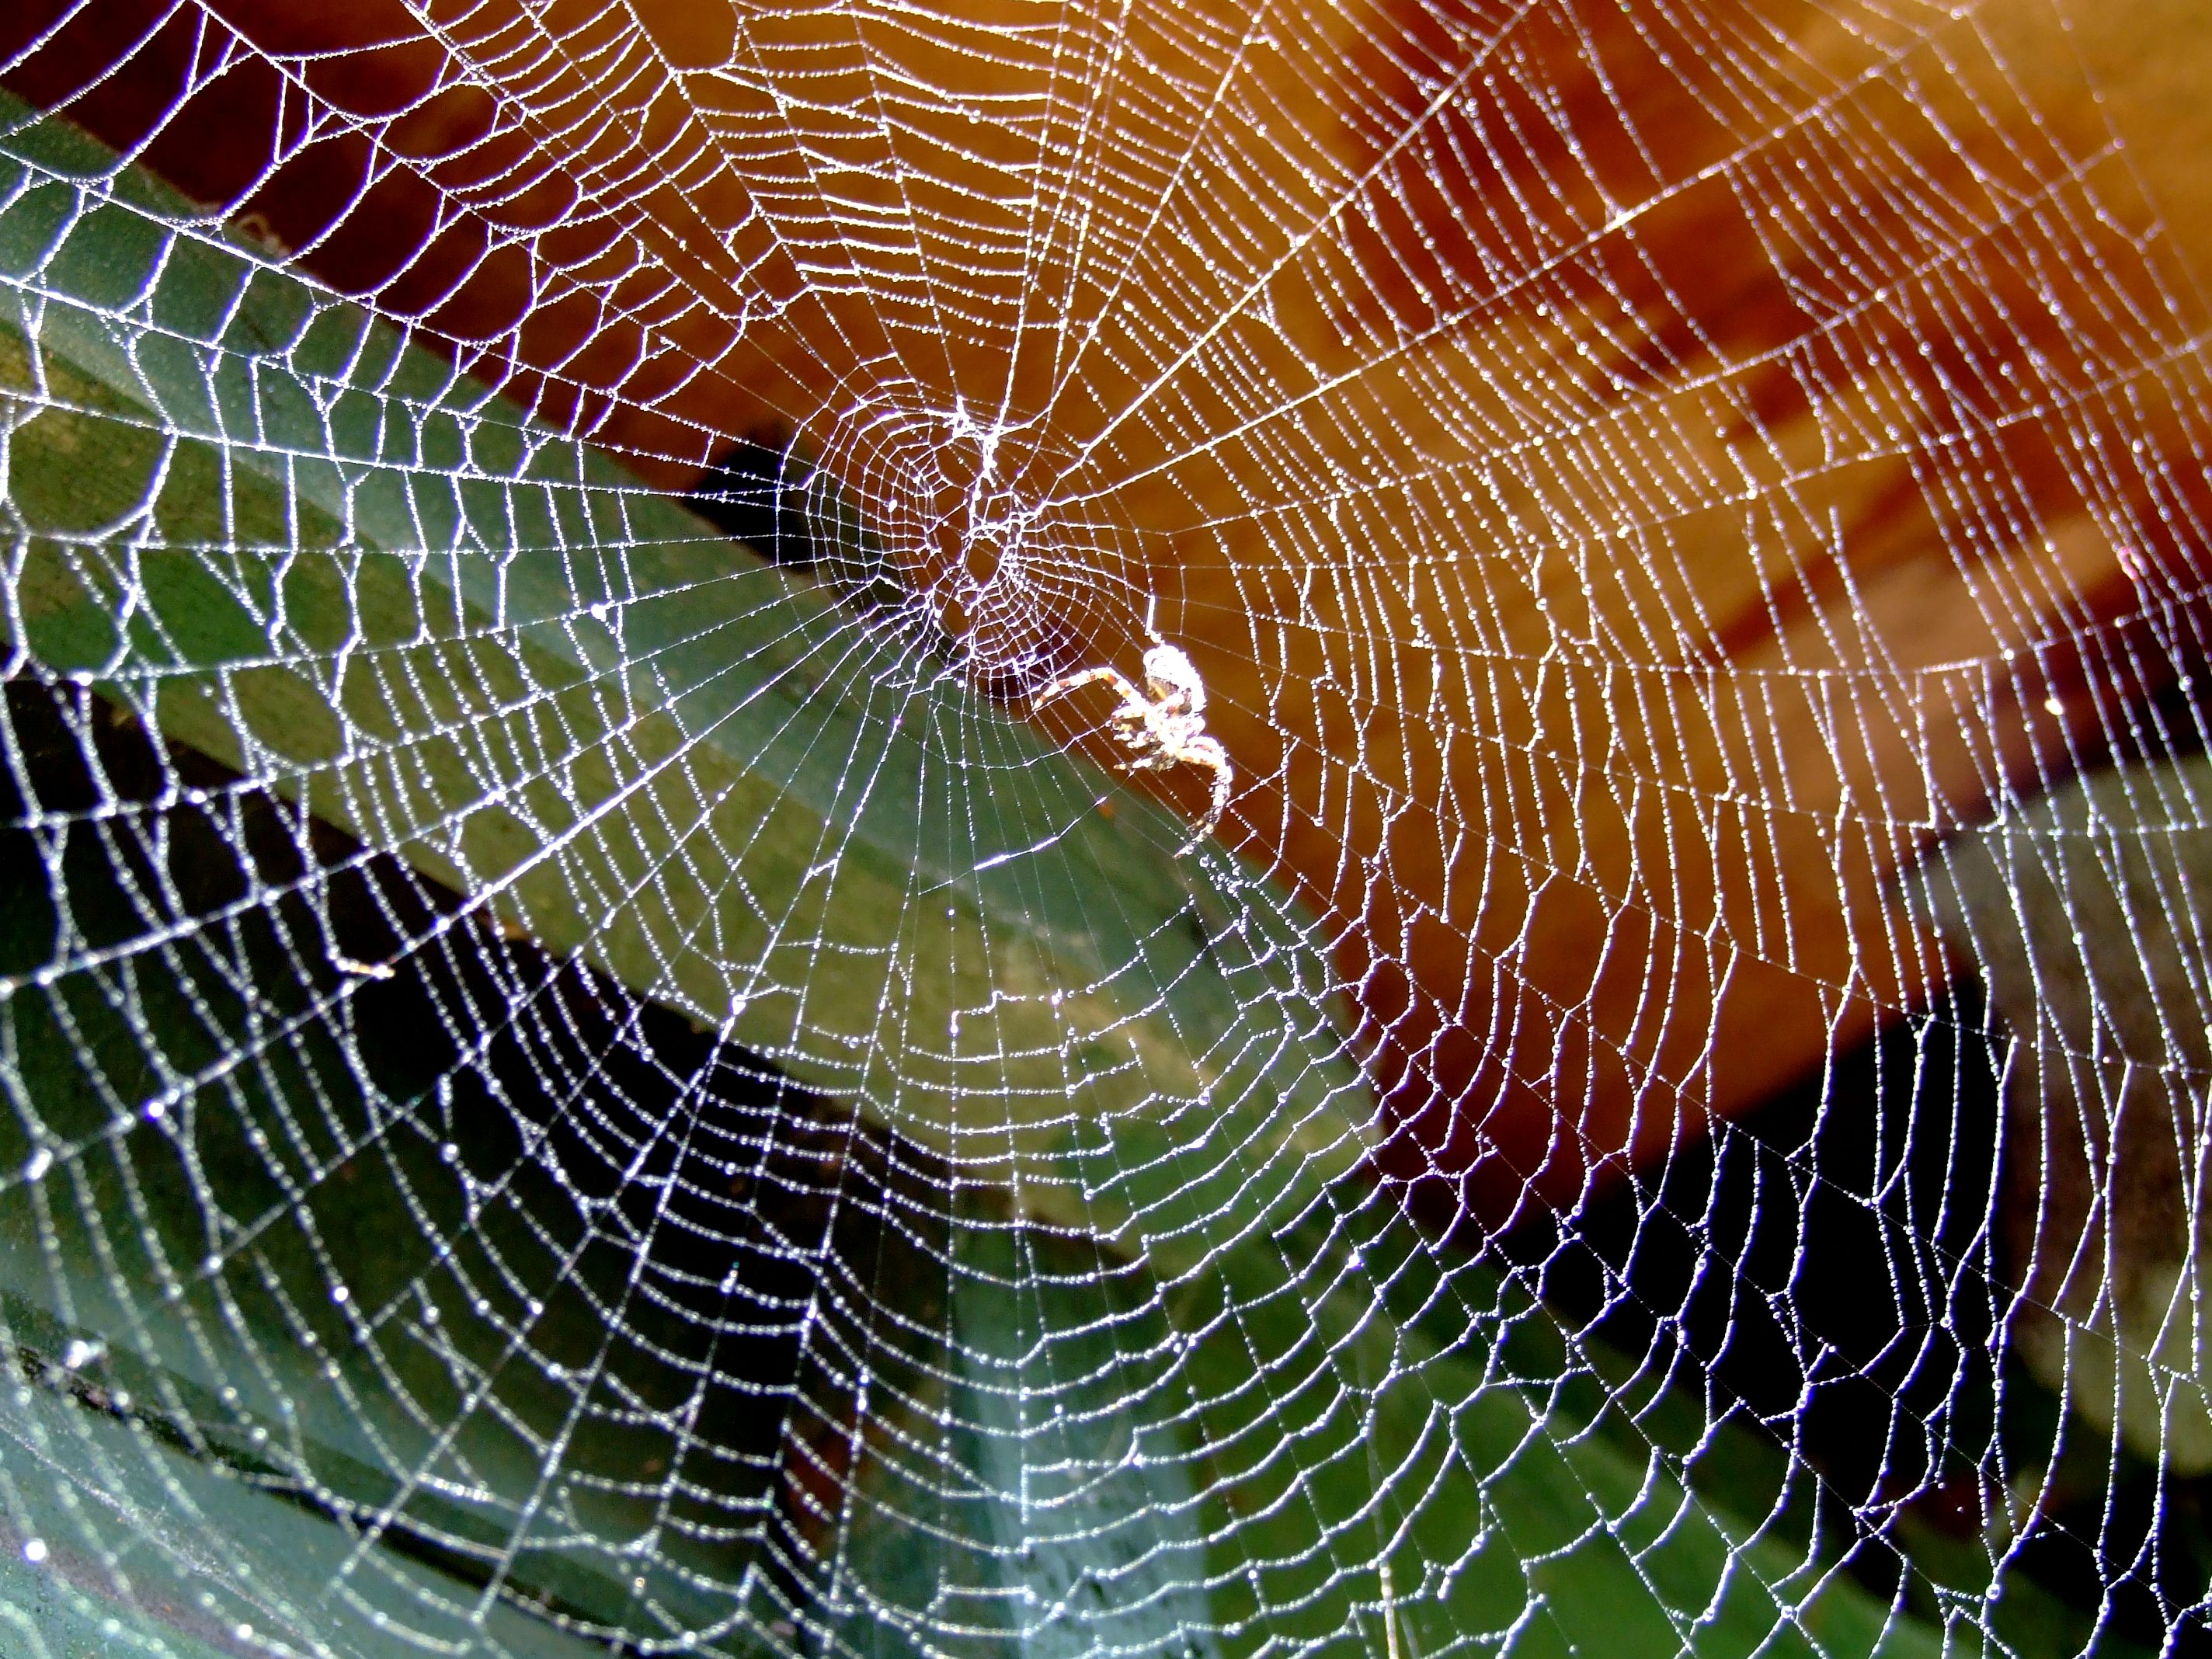
dew, biology, fauna, material, invertebrate, spider web, close up, spider, arachnid, spiders, moisture, macro photography, arthropod